Jessie Lichauco

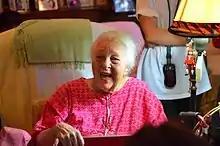
Lichauco in 2014

Jessie Lichauco ( Coe; January 10, 1912 – November 1, 2021) is a Cuban–Filipino philanthropist and activist.